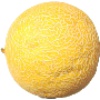
Label: Cantaloupe 1